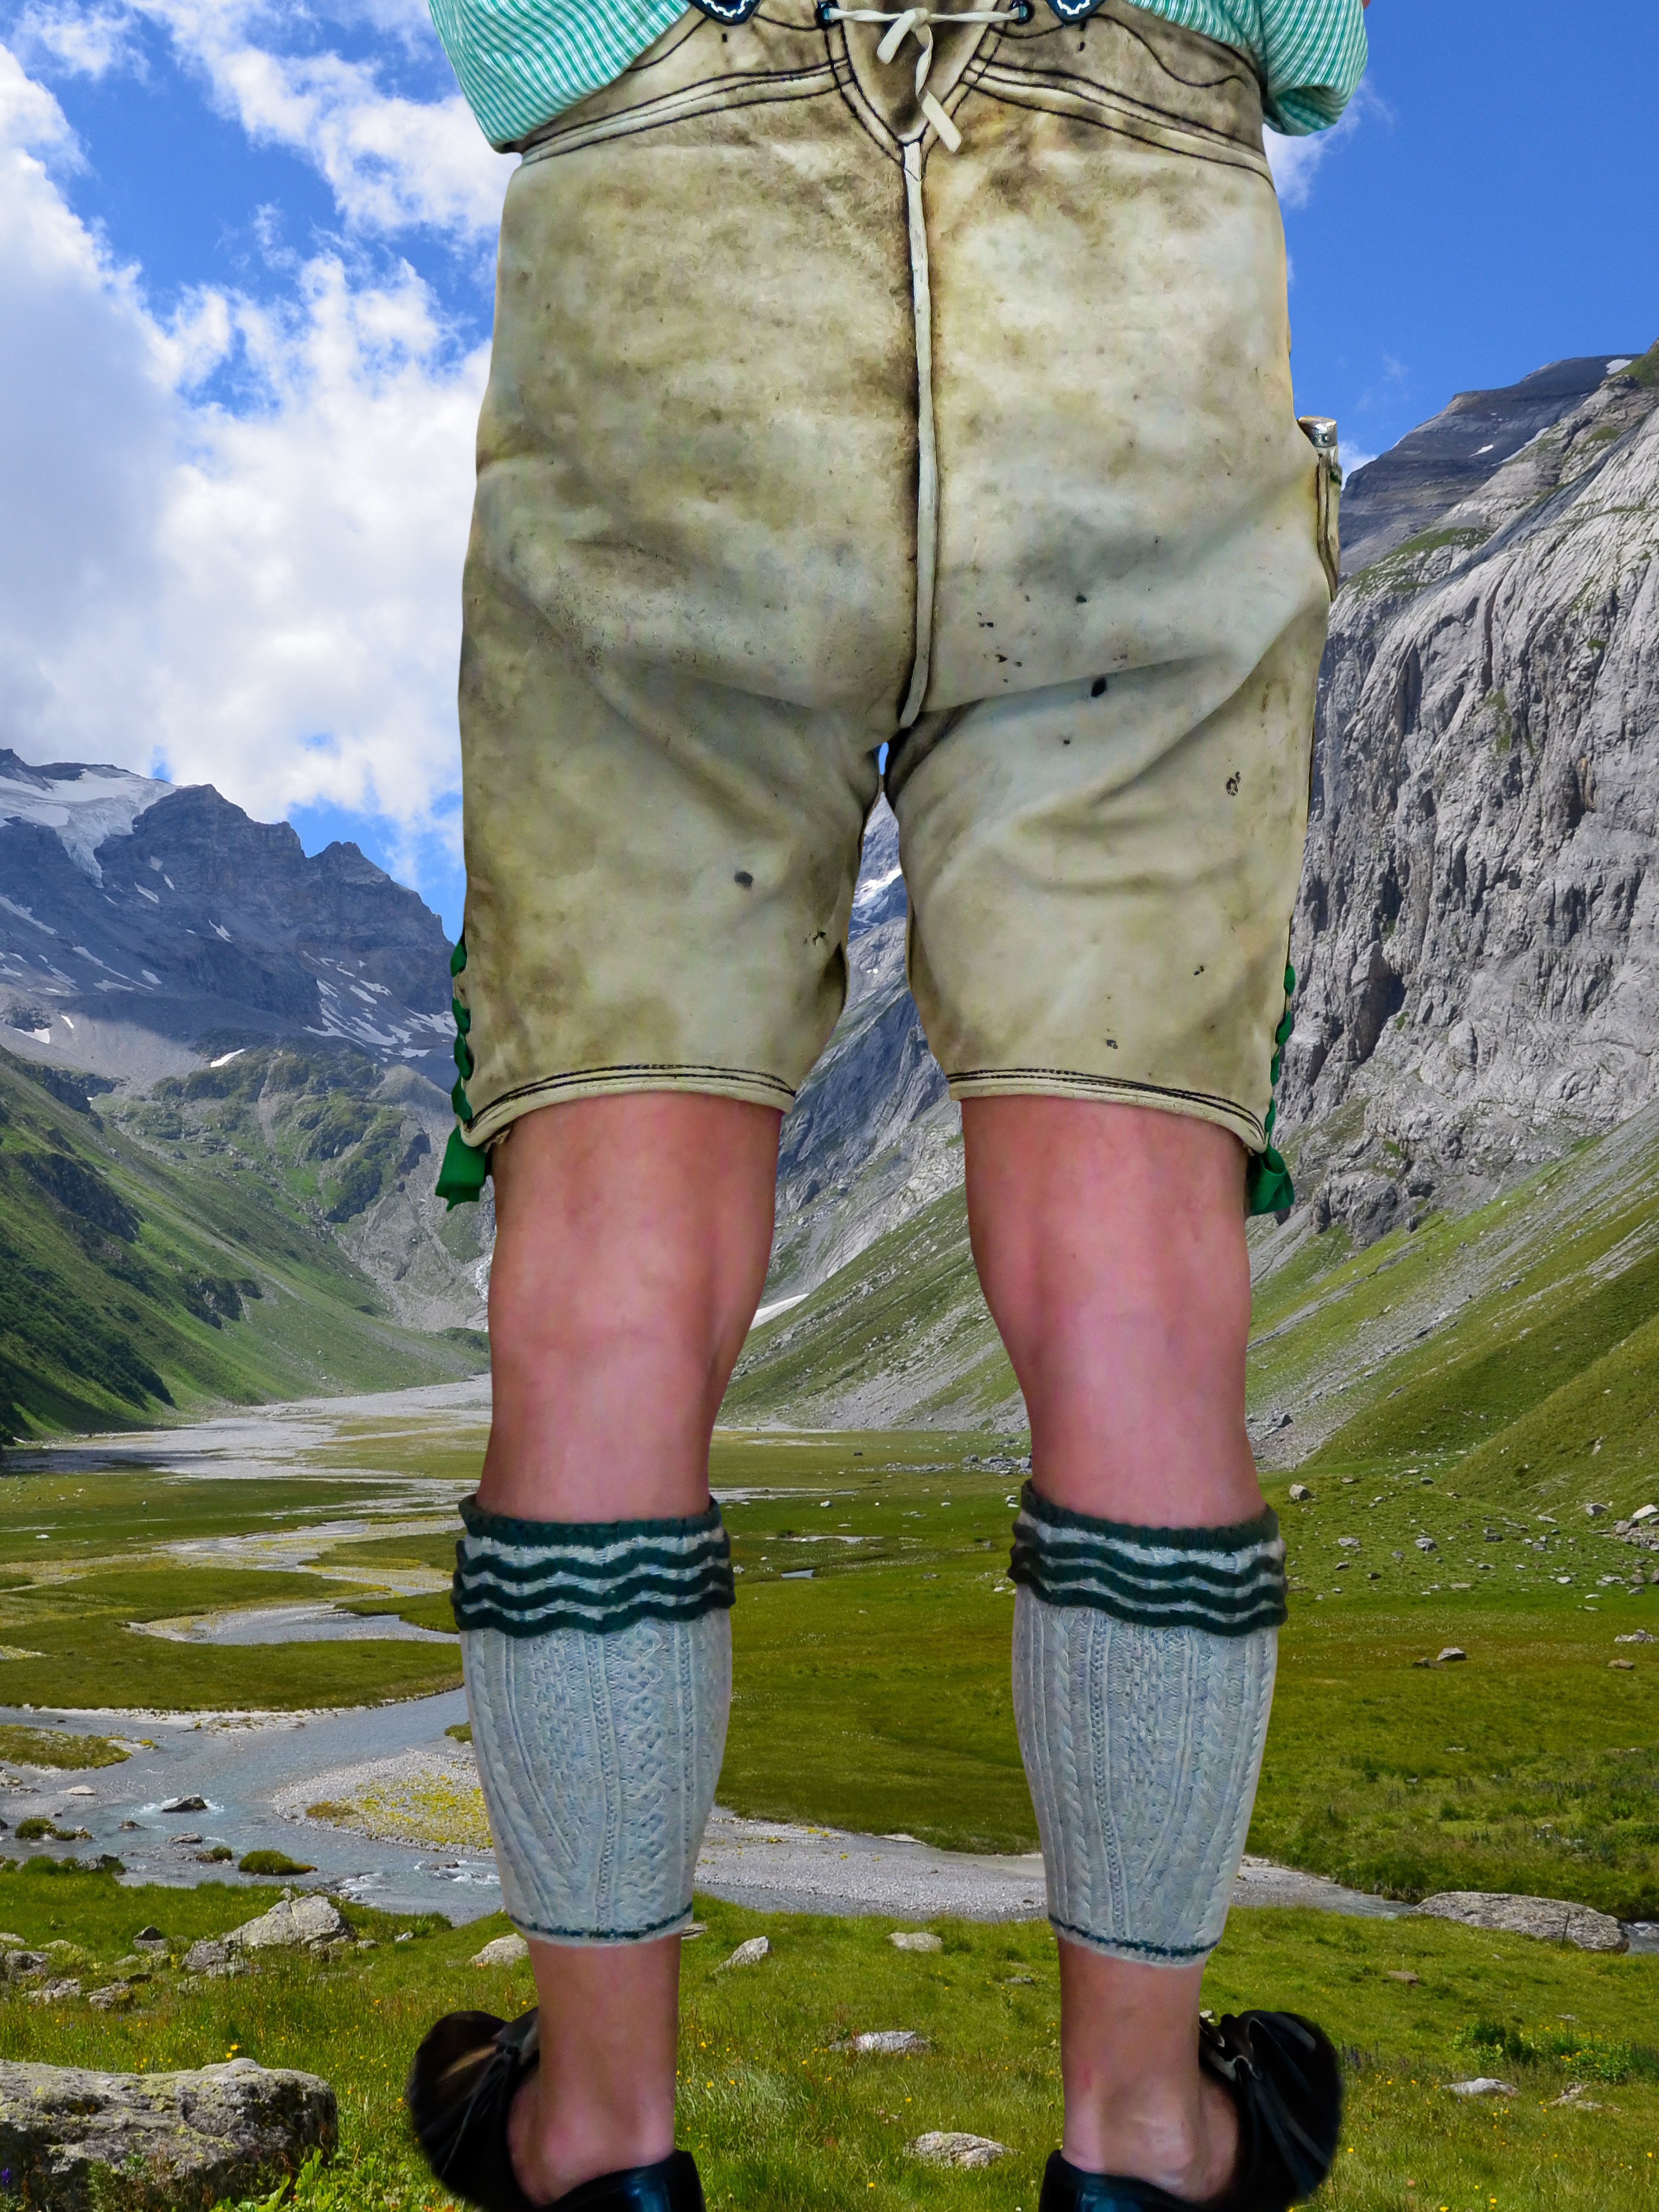
walking, recreation, alpine, clothing, mountains, bavaria, tradition, costume, oktoberfest, customs, bavarian, leather pants